Patrol torpedo boat PT-59

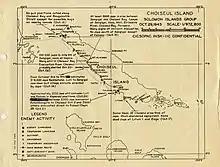
Japanese troop strength on Choiseul. Note Vella Lavella Island below, Voza near center, above the word Choiseul, and Moli I. above Voza

On 13 November, "PT-59" had success shelling Sipassa and Guppy Island at the mouth of Choiseul Bay, only 2–3 miles northwest of the Warrior River, shown in map at right. According to Christiansen, the "59" then saw the flash of a muzzle farther back on the high bluffs of the Warrior River on northern Choiseul Island during return fire, and pinpointed heavy automatic fire at the flash, likely knocking out the shore battery. Flushed with his successes, Kennedy, developed a plan for a daylight raid up the Choiseul's Warrior River, shown in the raid on Choiseul map, above. The concept of a daylight raid was rejected by both his Chief Petty Officer, Christiansen, and his senior squadron commander, Lieutenant Alvin Cluster, who considered the plan risky to the extreme. Though the Warrior River acted as a base of operations for many of their barges, it was fortified by large numbers of Japanese shore batteries, and would have been a deadly mission in daylight. As evidenced by his plan for a daylight raid, many of the "59"s crew were concerned that Kennedy volunteered for the riskiest missions and constantly sought out danger, but they were usually willing participants.